Jagger–Richards

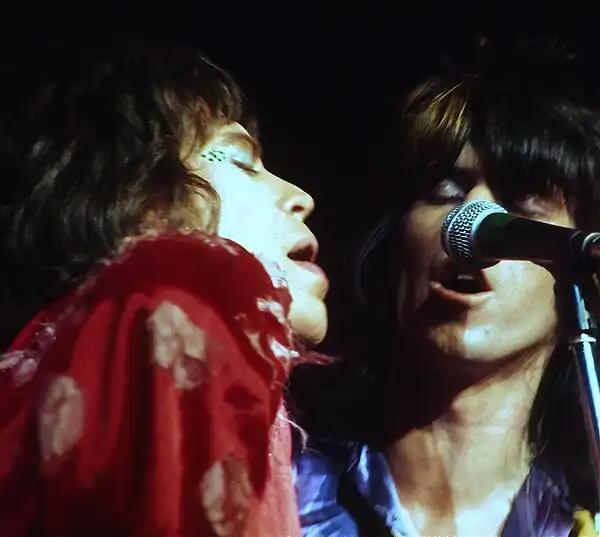

Jagger–Richards (spelled Jagger–Richard from 1963 to 1978) is the songwriting partnership between English musicians Mick Jagger and Keith Richards (both born 1943), founder members of rock band the Rolling Stones. They are one of the most successful songwriting partnerships in history. In addition to Jagger and Richards's songwriting partnership, they have also produced or co-produced numerous Rolling Stones albums under the pseudonym the Glimmer Twins.